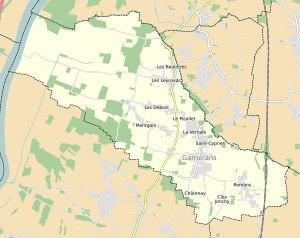
Garnerans est une commune française, située dans le département de l'Ain en région Auvergne-Rhône-Alpes.